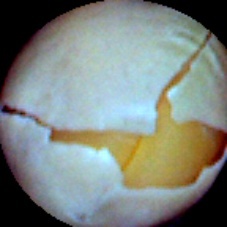
Label: Skin-damaged